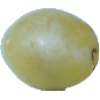
Label: Grape White 1